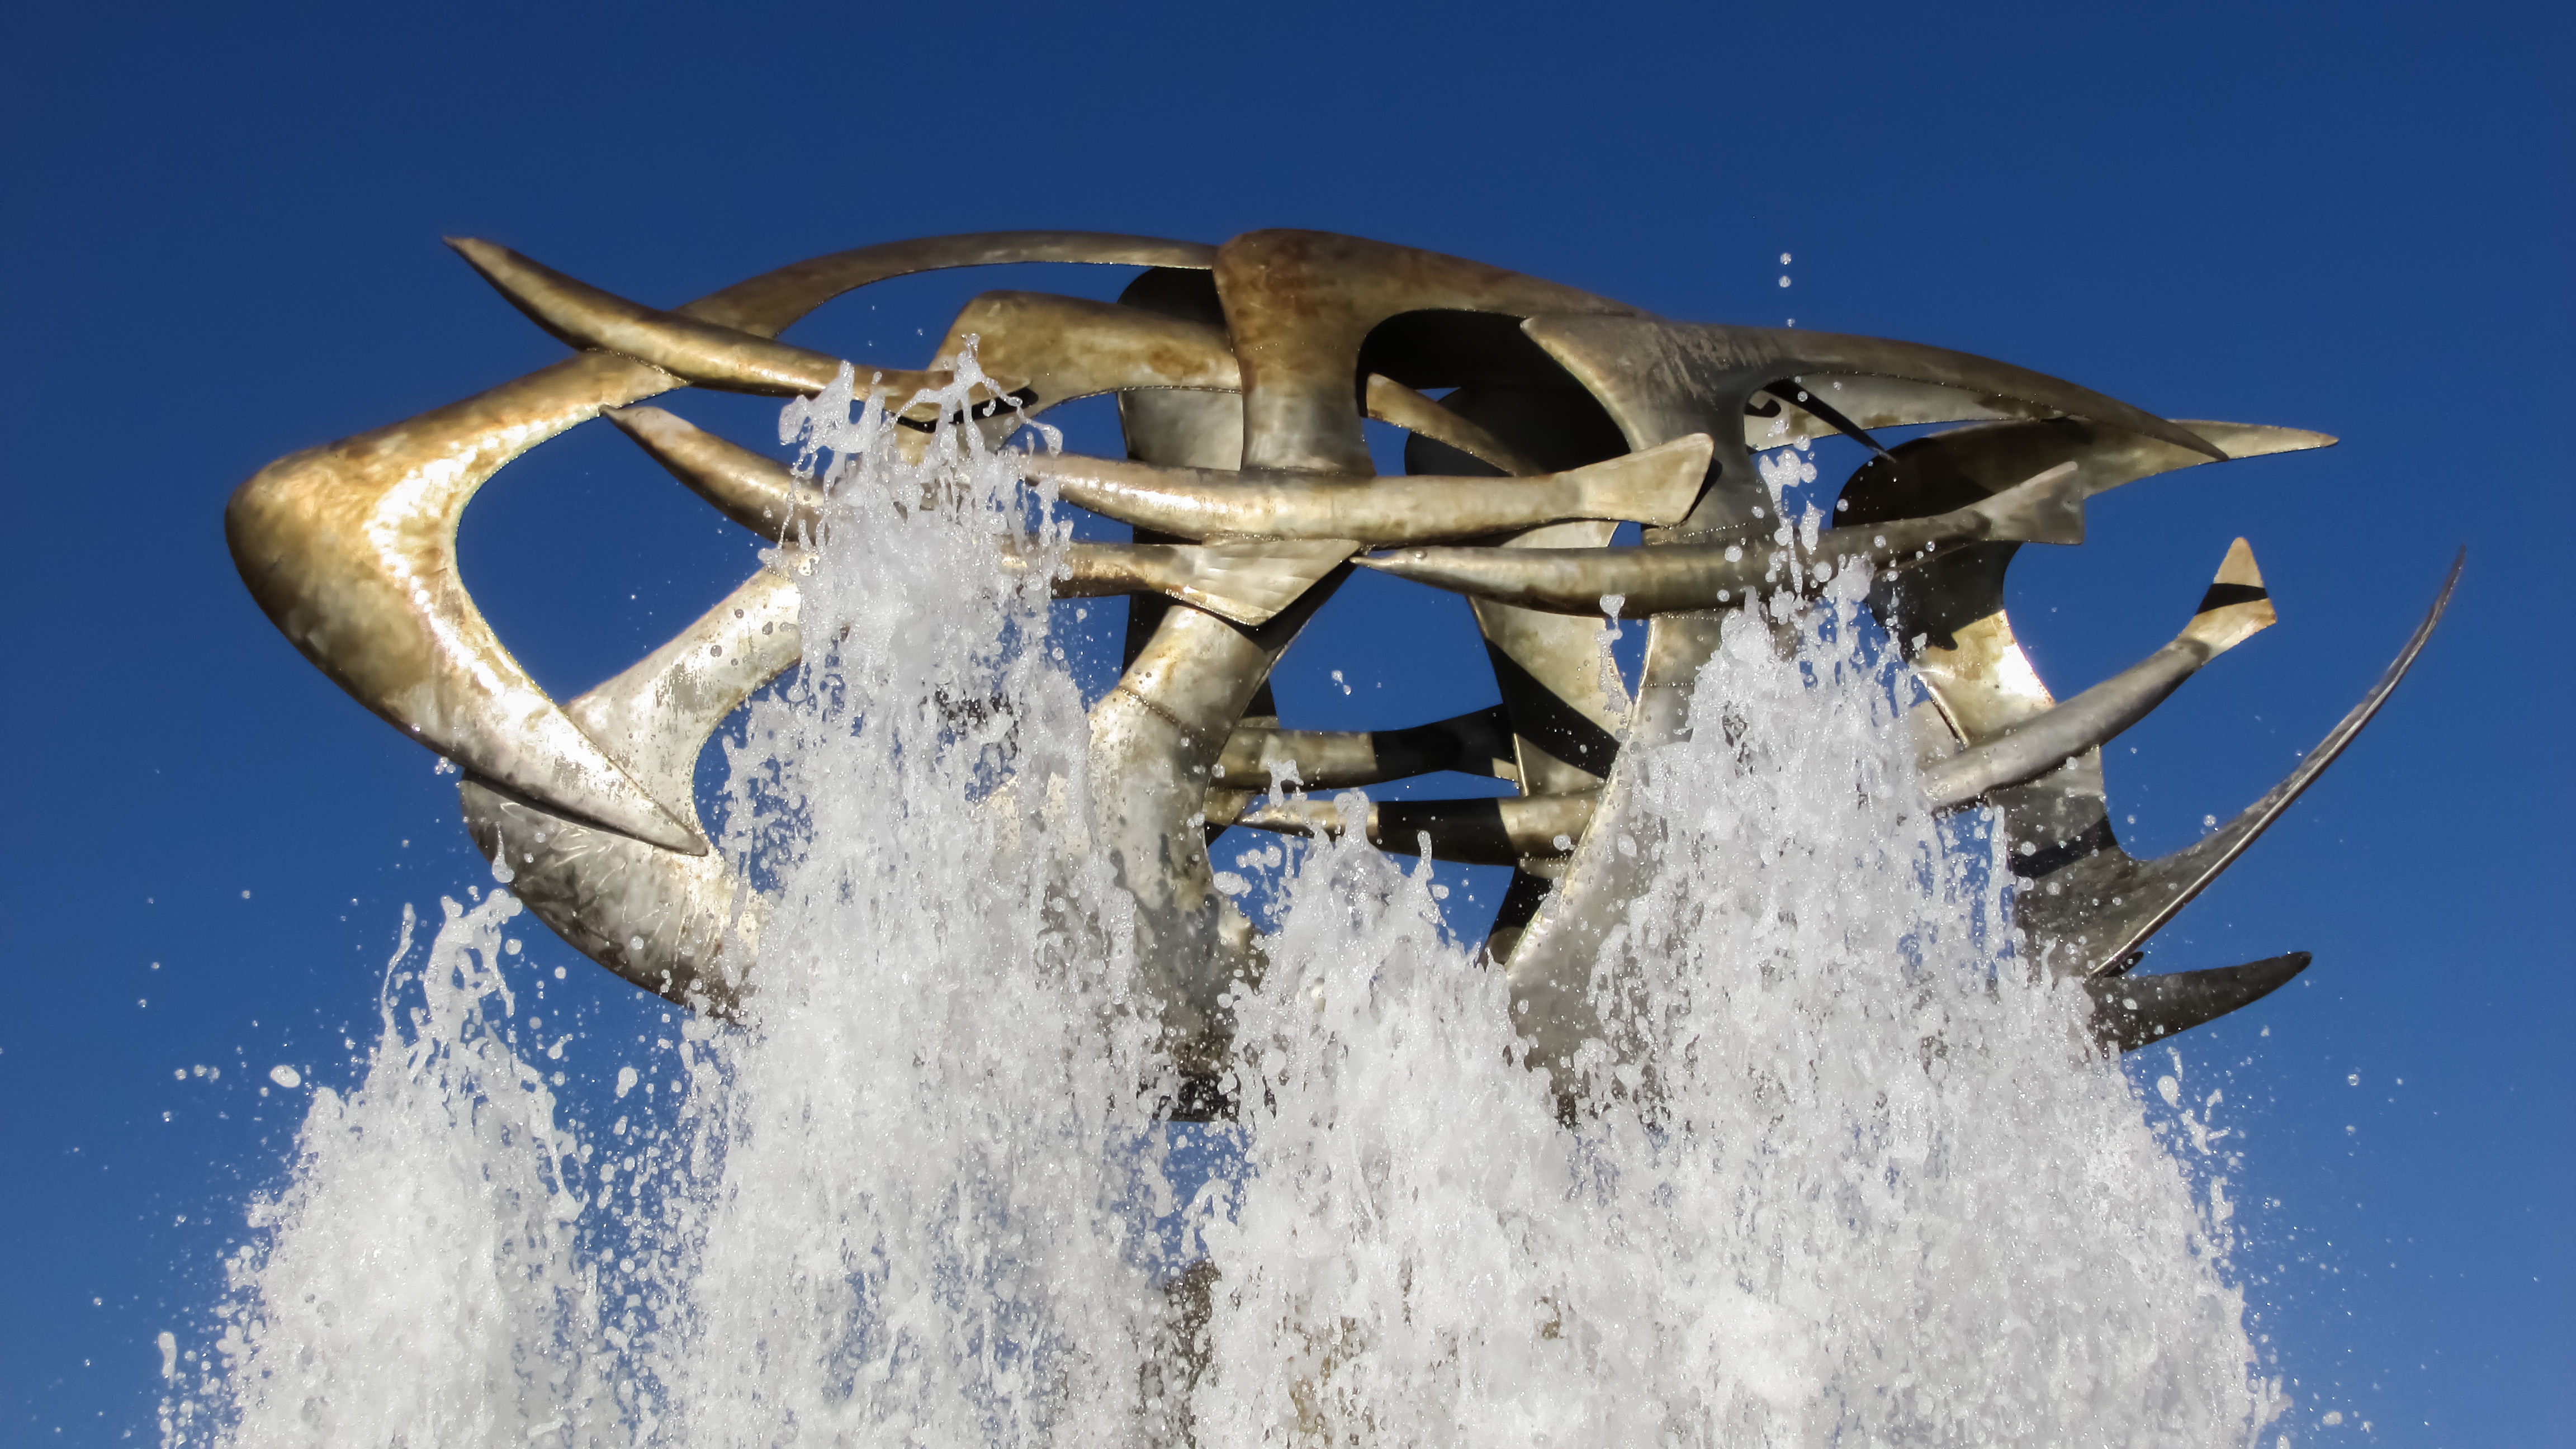
water, monument, ice, vehicle, square, birds, sculpture, fountain, drops, cyprus, larnaca, synthesis